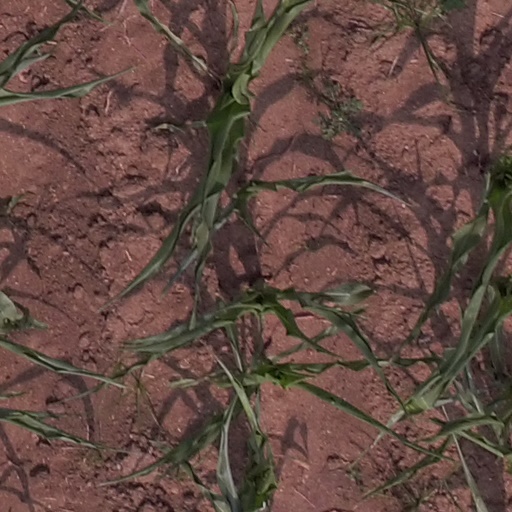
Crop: maize; corn